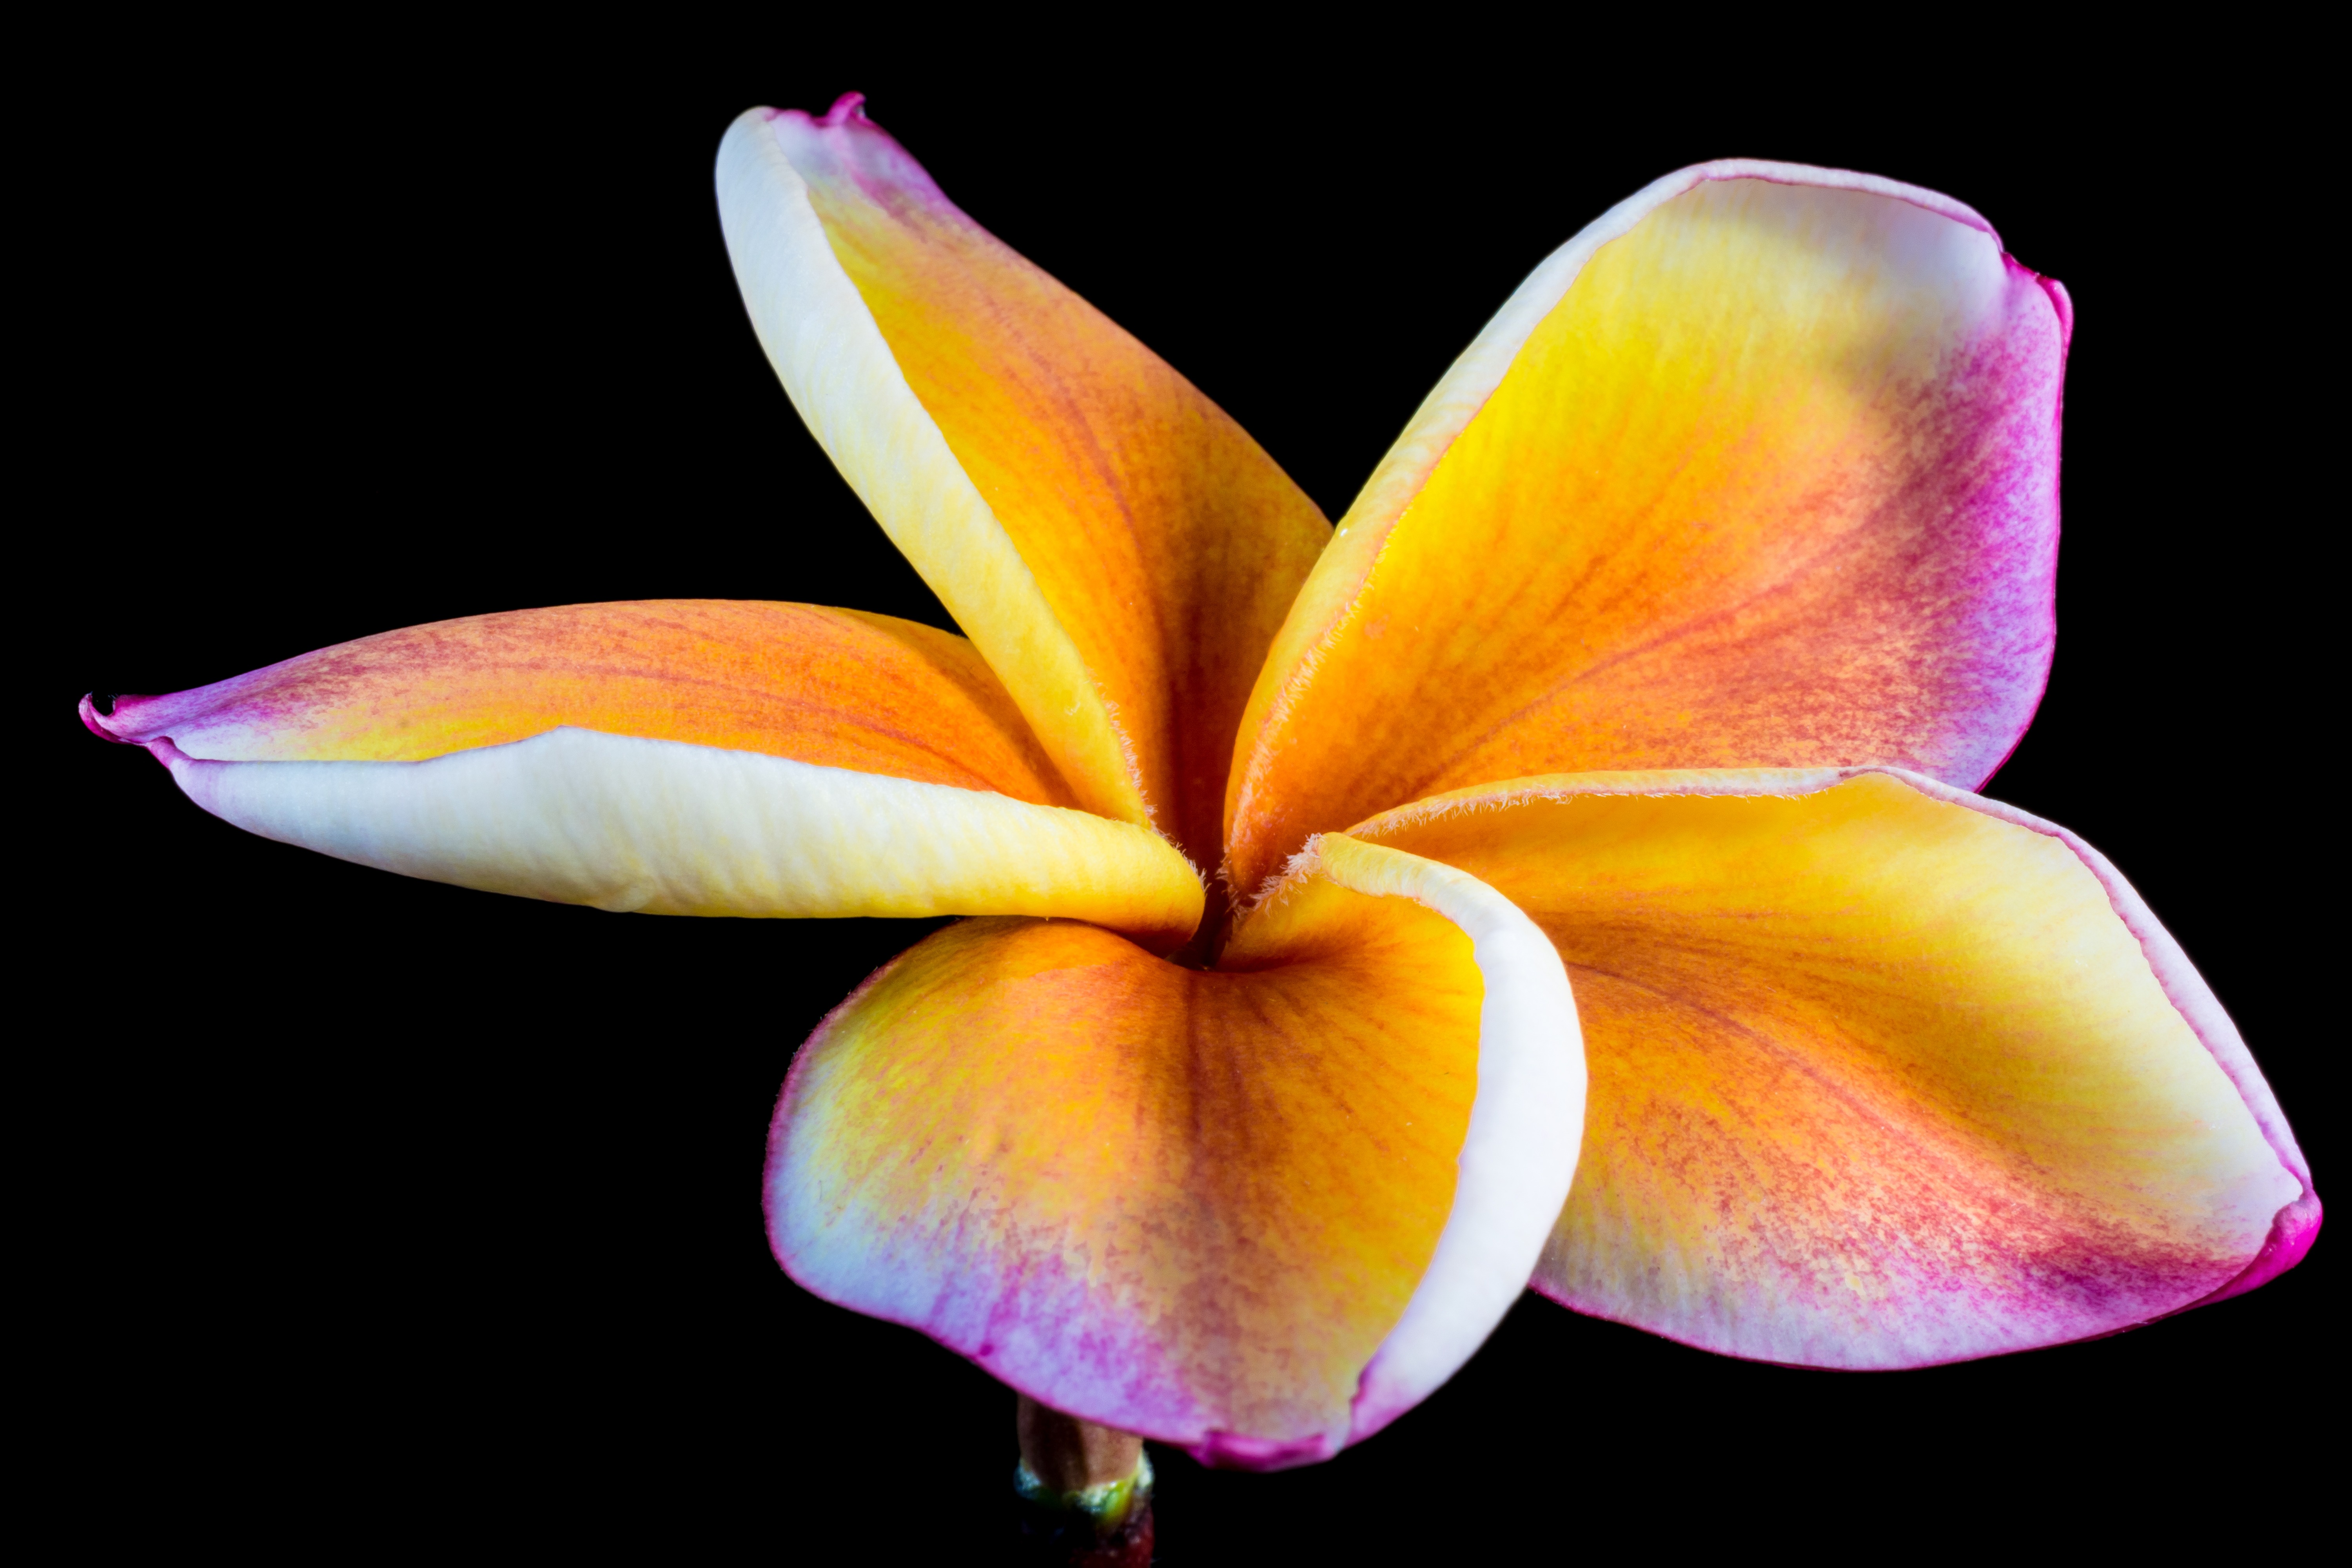
blossom, plant, photography, leaf, flower, petal, bloom, color, yellow, flora, close up, petals, beautiful, lily, exotic, apocynaceae, plumeria, macro photography, ornamental plant, inflorescence, frangipani, flowering plant, ornamental flower, temple tree, dog gift greenhouse, national flower, computer wallpaper, land plant, frangipandi, flor de cebo, west indian frangipani, plumeria alba, calyx lobes, white yellow purple